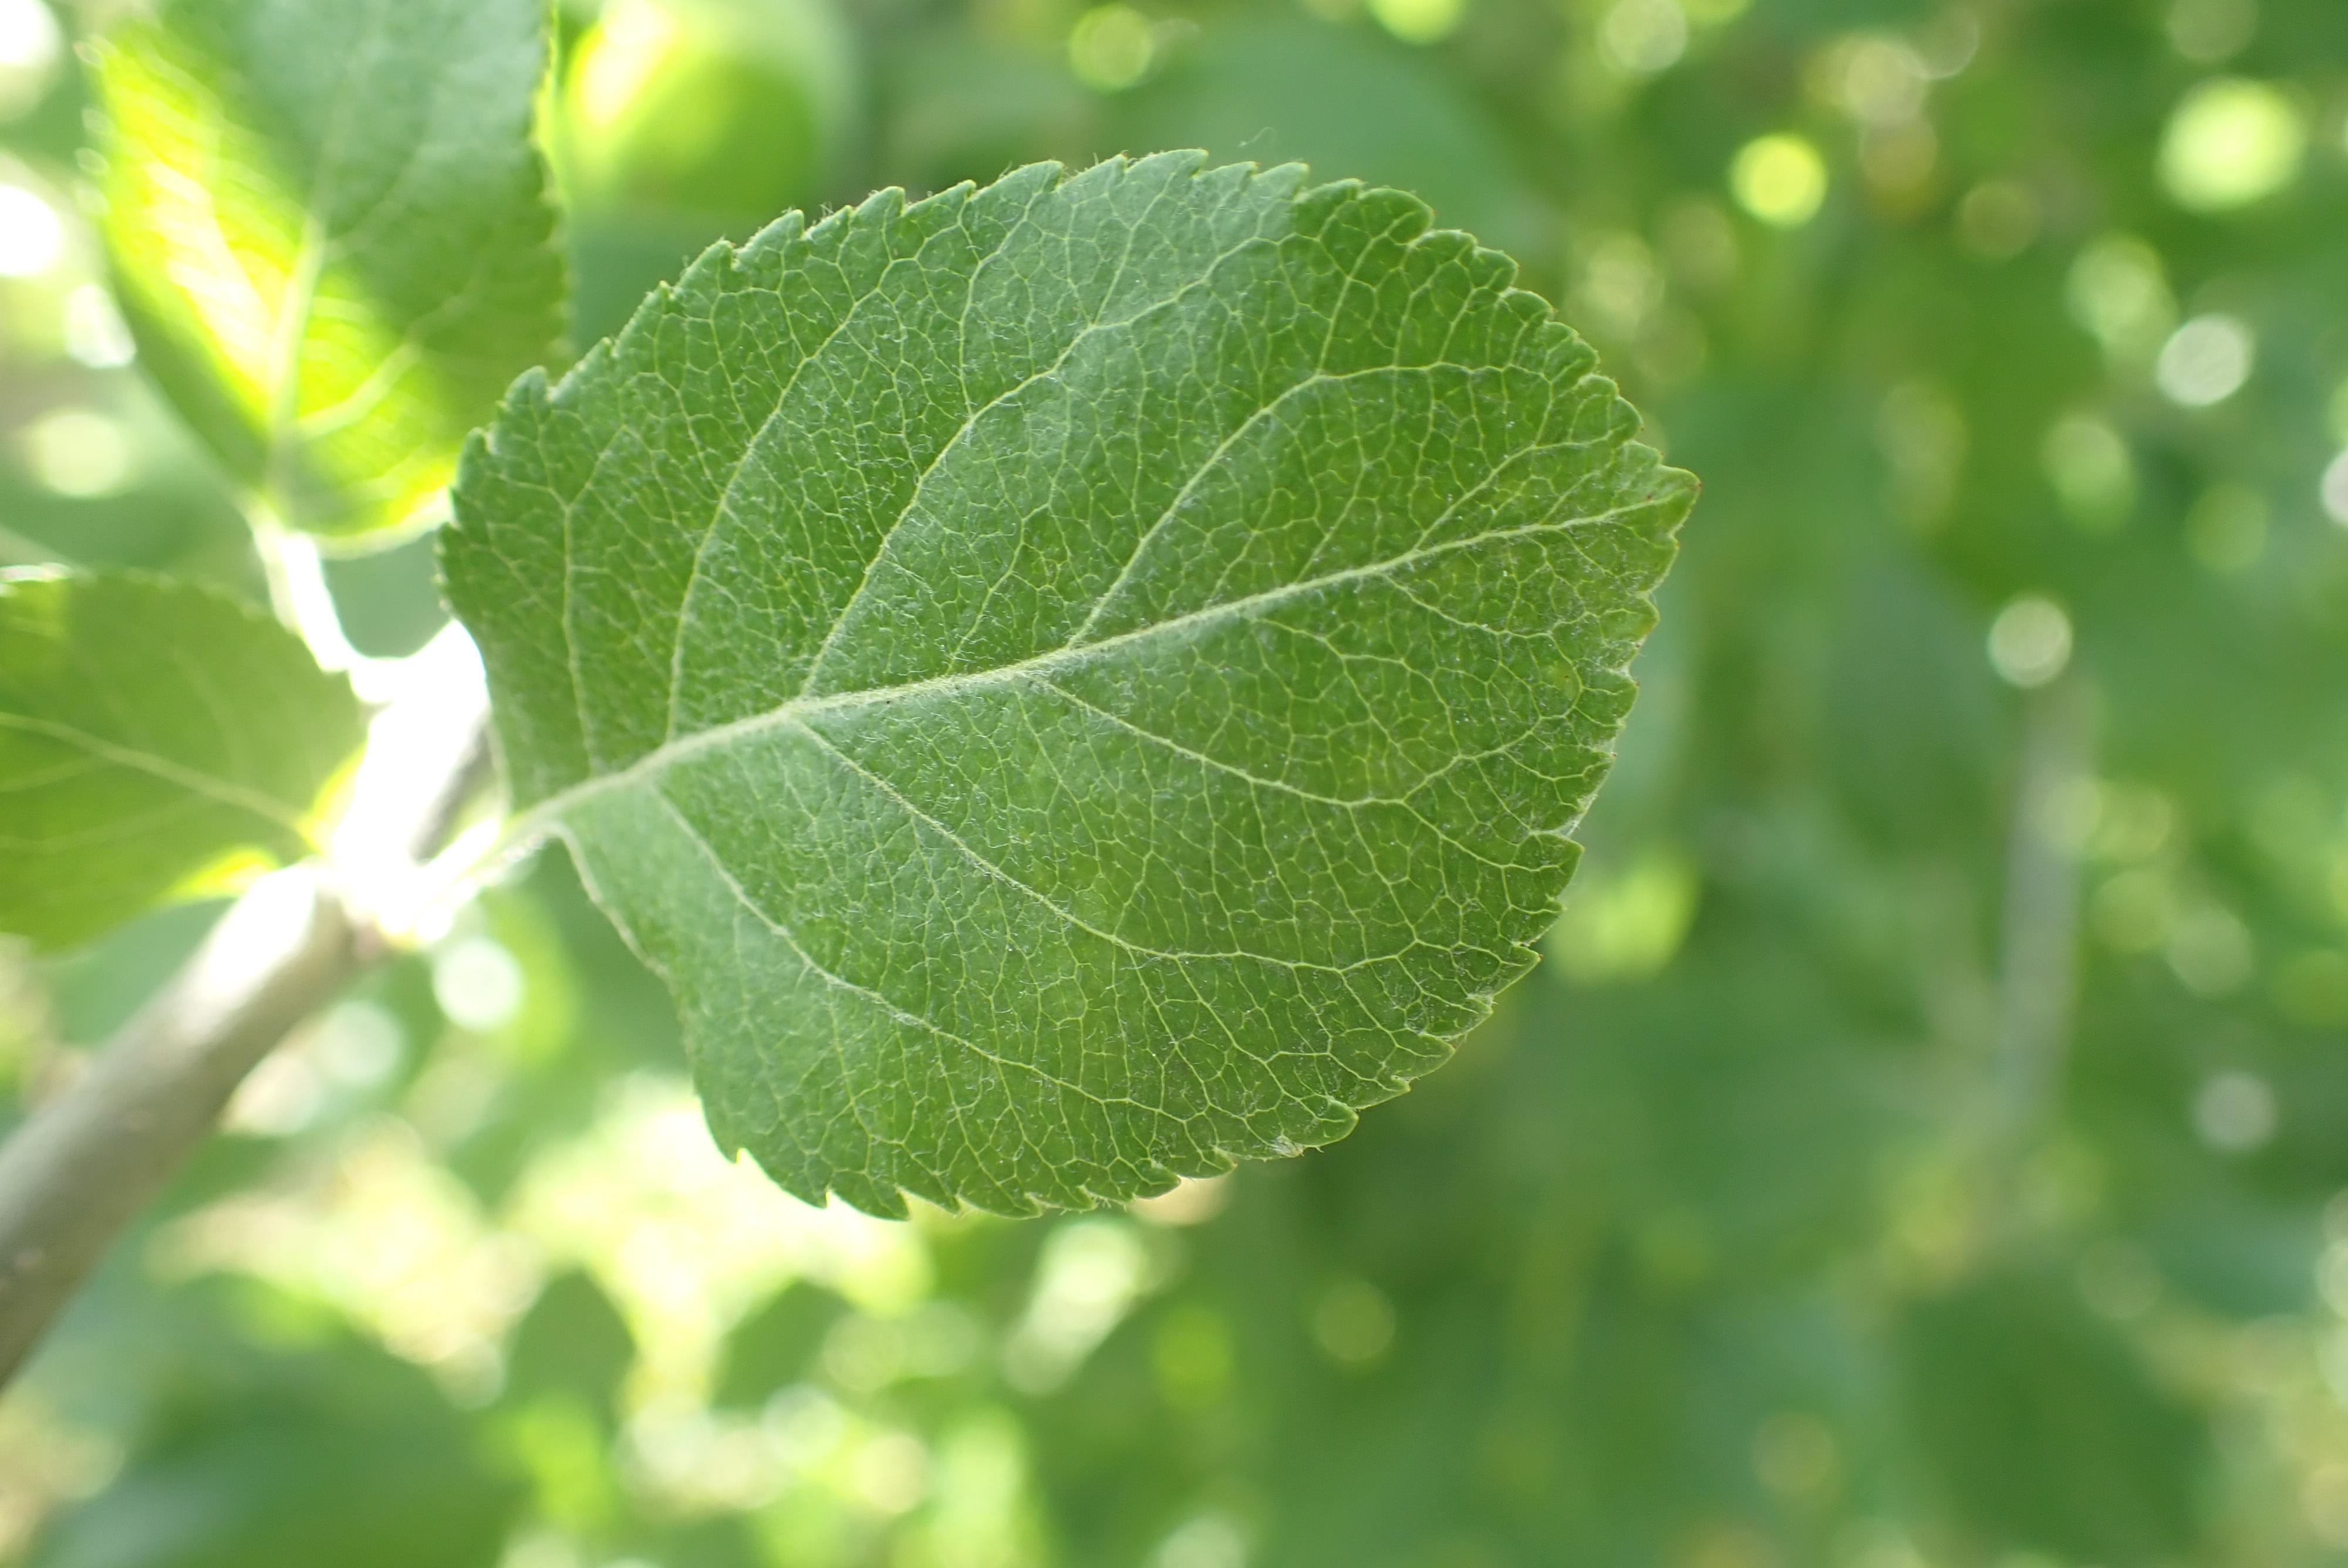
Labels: healthy